Nigersaurus

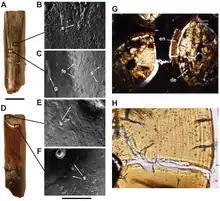
Crown form, wear pattern, and microstructure of the teeth

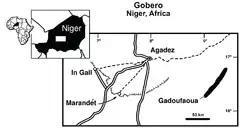
Location of Gadoufaoua in Niger

Below is a cladogram following the 2013 analysis by Fanti and colleagues, which confirmed the placement of "Nigersaurus" as a basal nigersaurine rebbachisaurid.